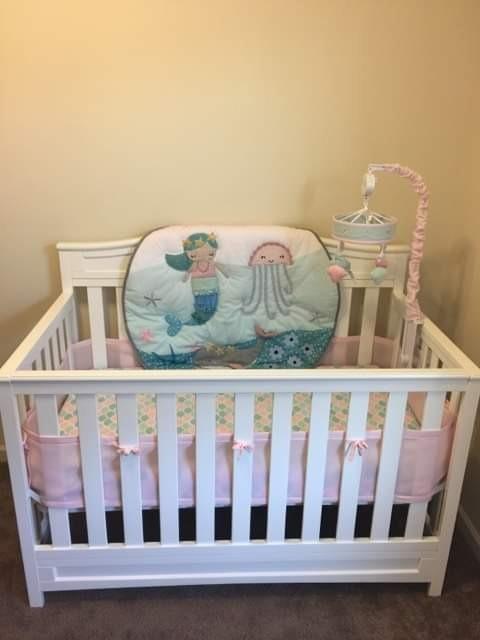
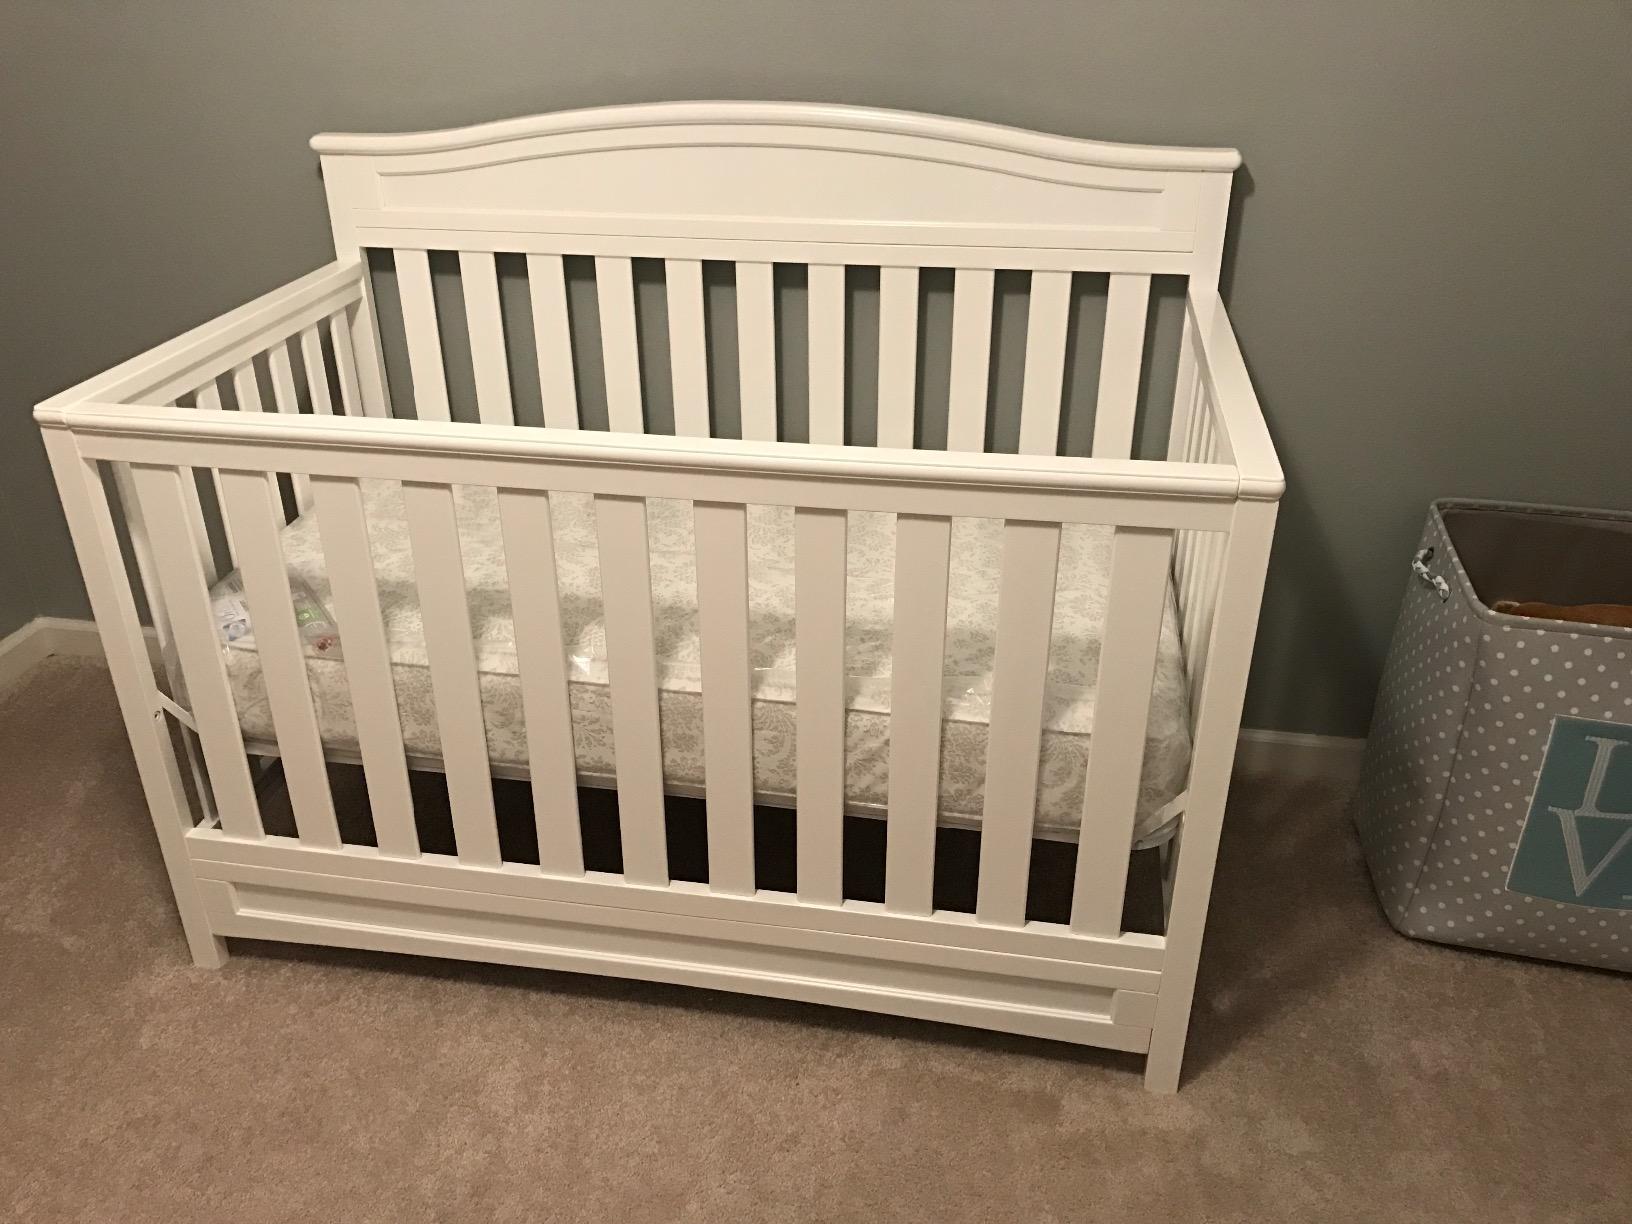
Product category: products_crib
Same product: yes